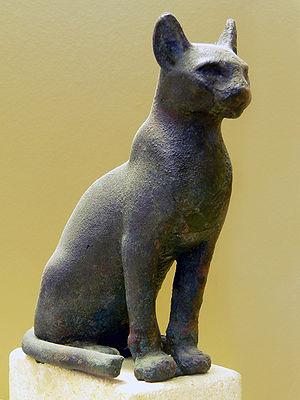
Le chat était l'un des nombreux animaux dont les attributs furent vénérés dans l'Égypte antique. Il était notamment associé au symbole de protection. Tout d'abord avatar du dieu Rê en tant que pourfendeur du serpent Apophis, il connaîtra le sommet de son influence en tant qu'incarnation de la déesse Bastet.
Le Portrait de Dorian Gray est un drame fantastique américain écrit et réalisé par Albert Lewin, sorti en 1945. Ce film est l'adaptation du roman Le Portrait de Dorian Gray d'Oscar Wilde.
Bastet est la déesse égyptienne de la joie du foyer, de la chaleur du soleil, de la maternité, et aussi la déesse protectrice des femmes enceintes et des enfants. Déesse aux traits félins dont le centre religieux se trouvait dans la ville de Bubastis.